Answer in natural language. How many HousePlants are visible in the scene? Choose between the following options: 4, 3, 5, 1 or 1
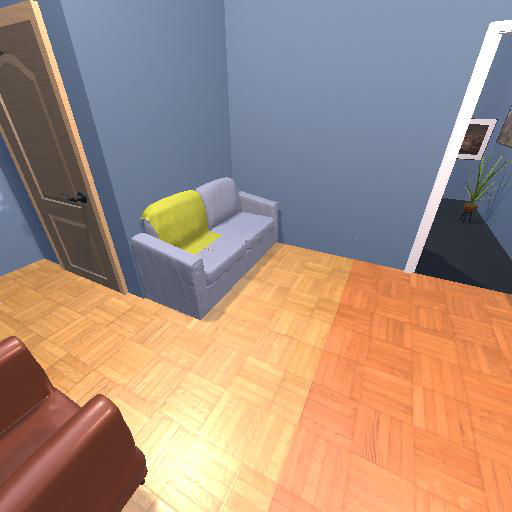
<answer>1</answer>